Sandpiper Trust

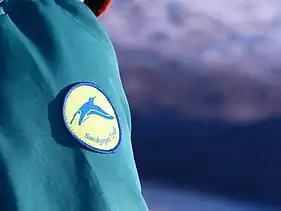

The patron of Sandpiper Trust since its inception has been Gavin Hastings. Hastings has hosted many events for The Sandpiper trust and continues to generously devote his time and energy to supporting the Trust.